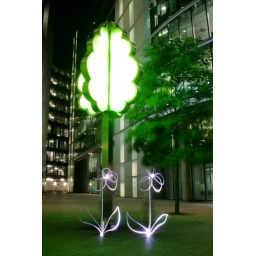
Painting with torches (aka bike lights) - great fun! Flowers by the tree - thanks for the inspiration Stephen!